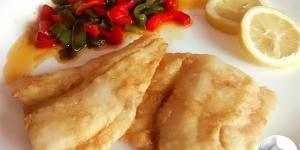
merluza rebozada con pimientos